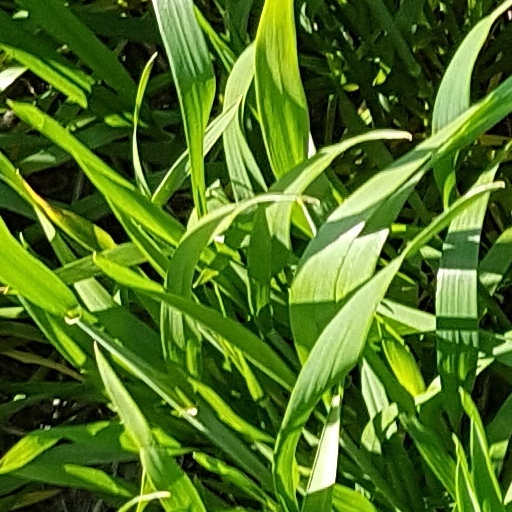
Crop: wheat